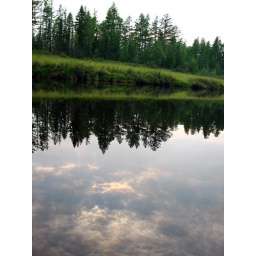
sky and trees in the river